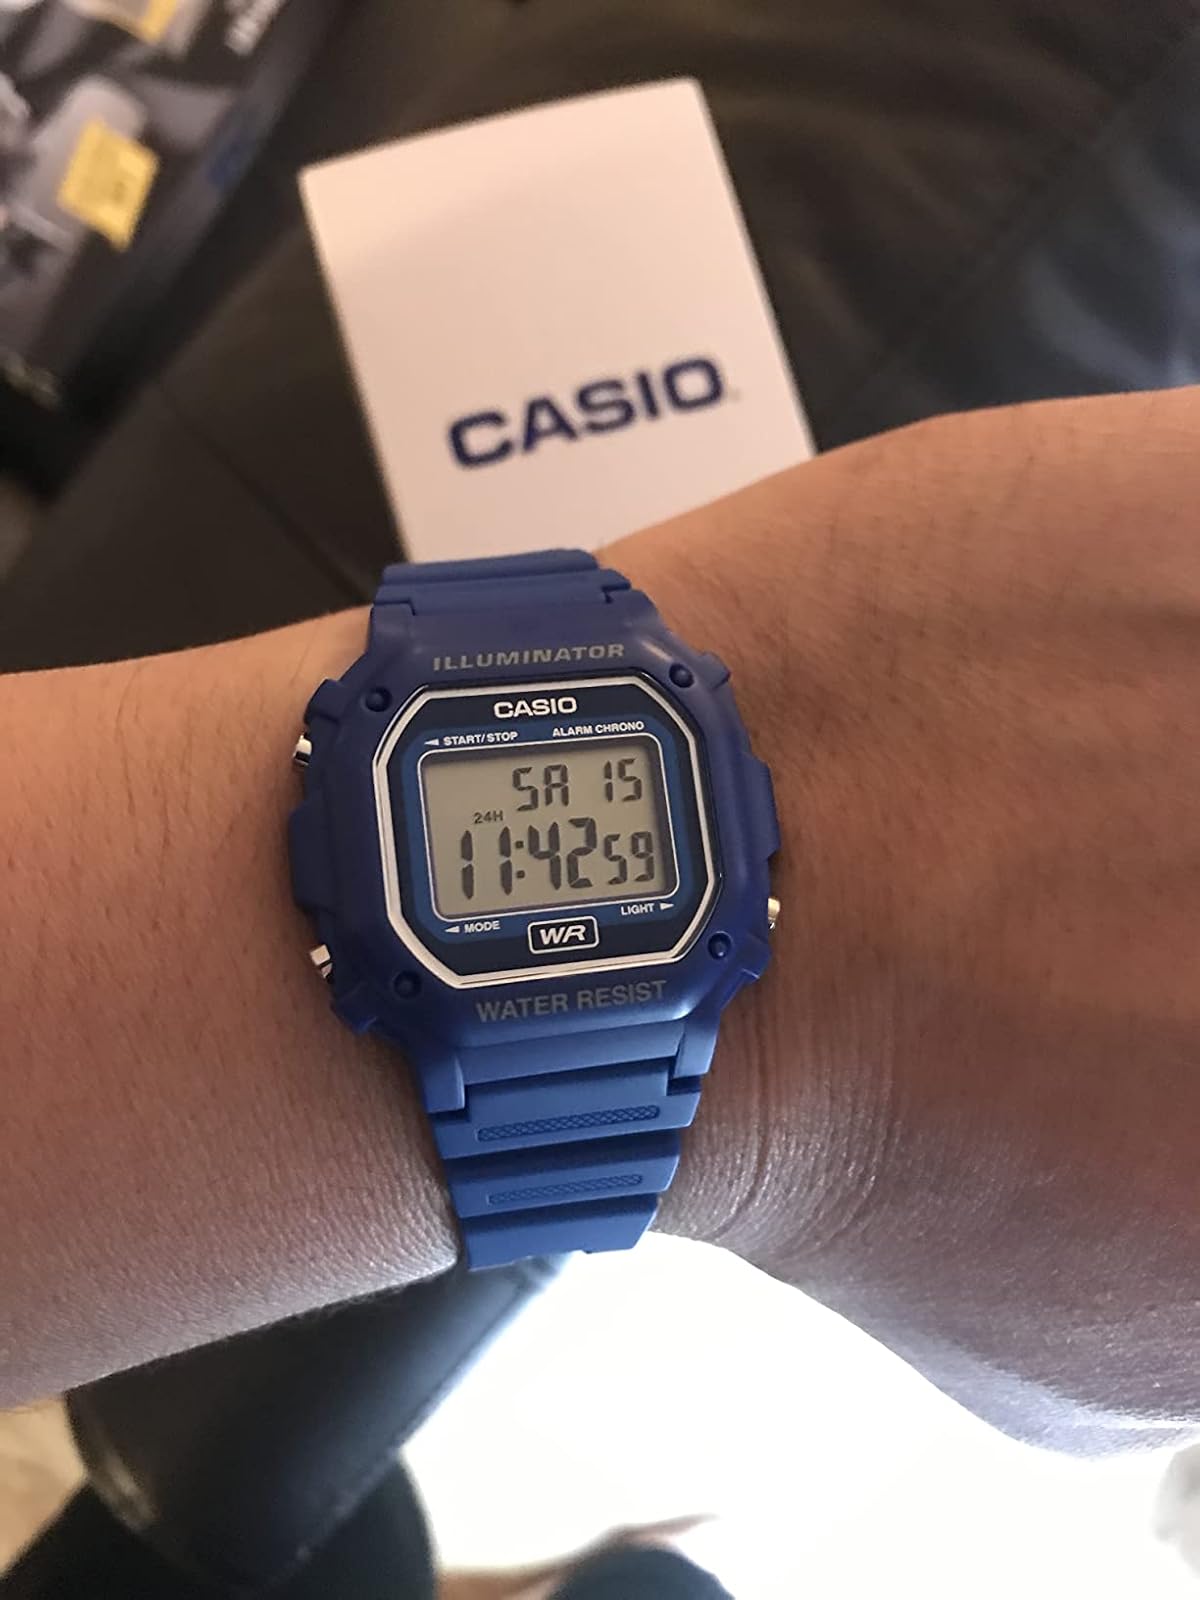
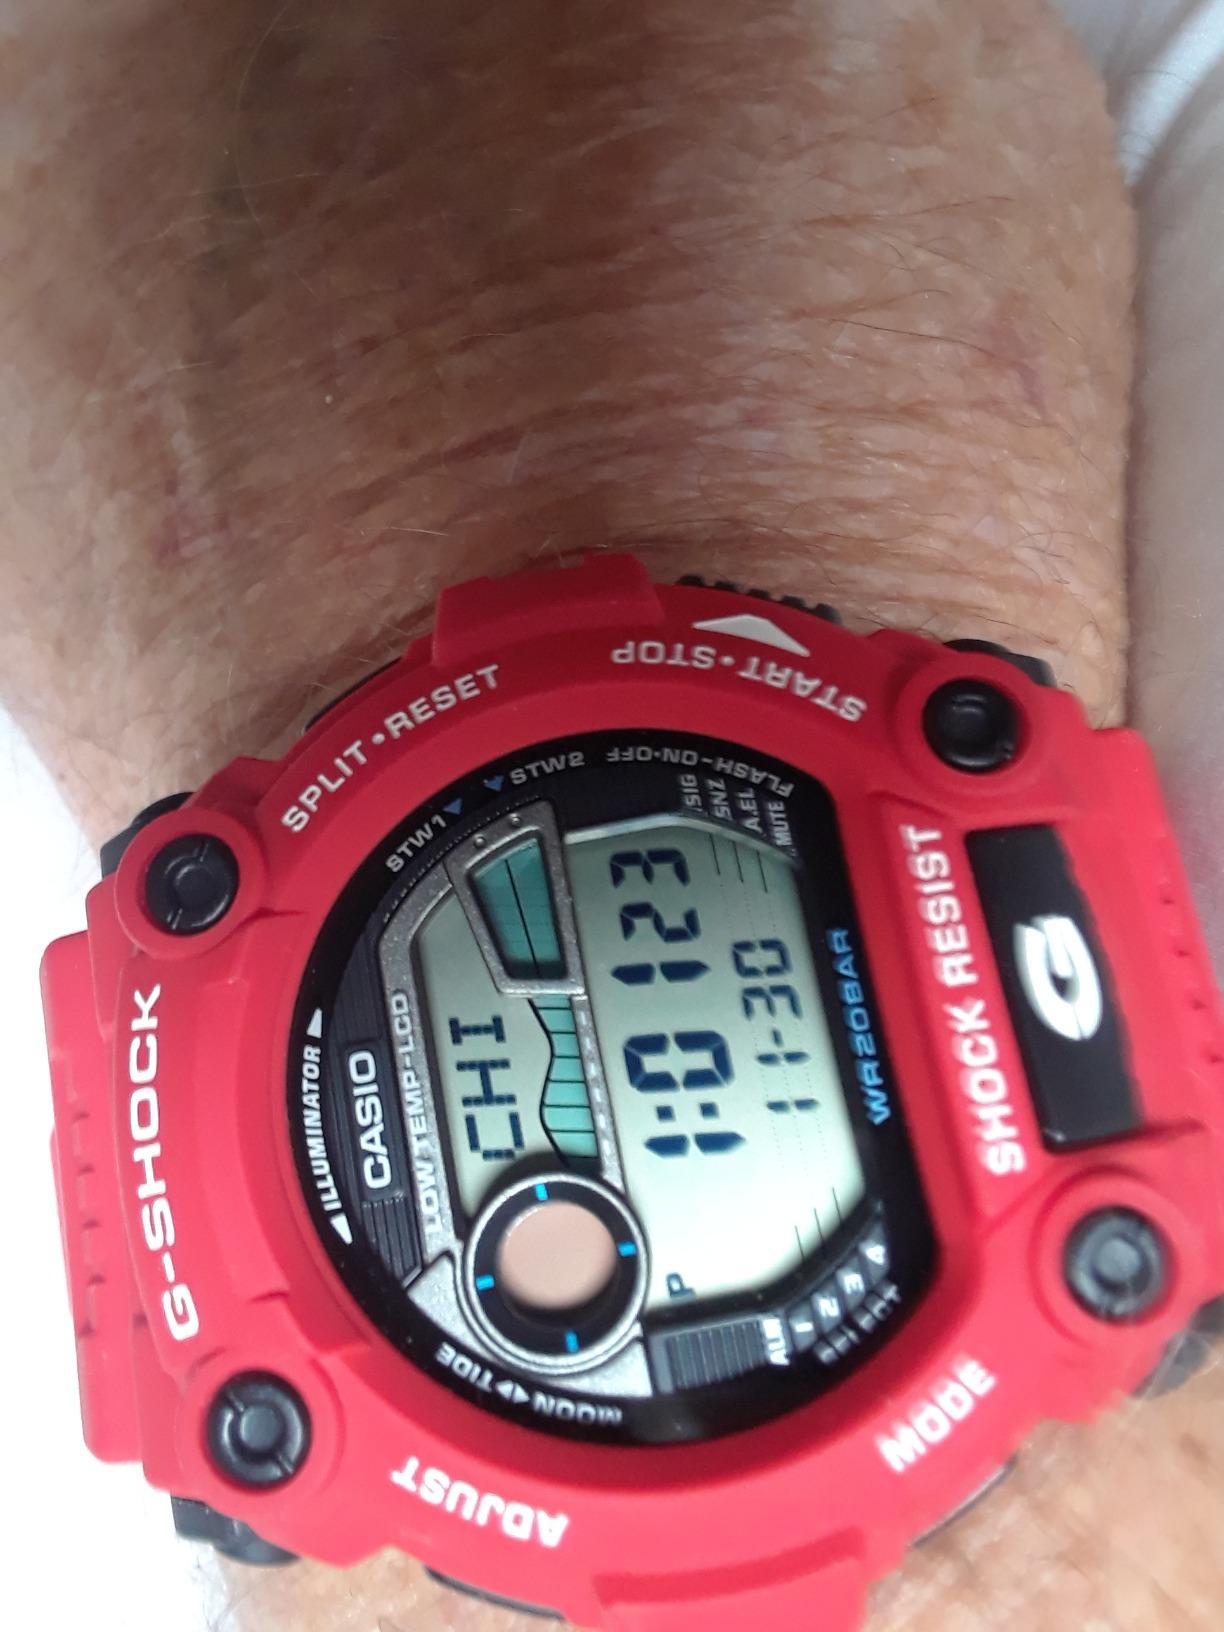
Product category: accessories_watch
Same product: no